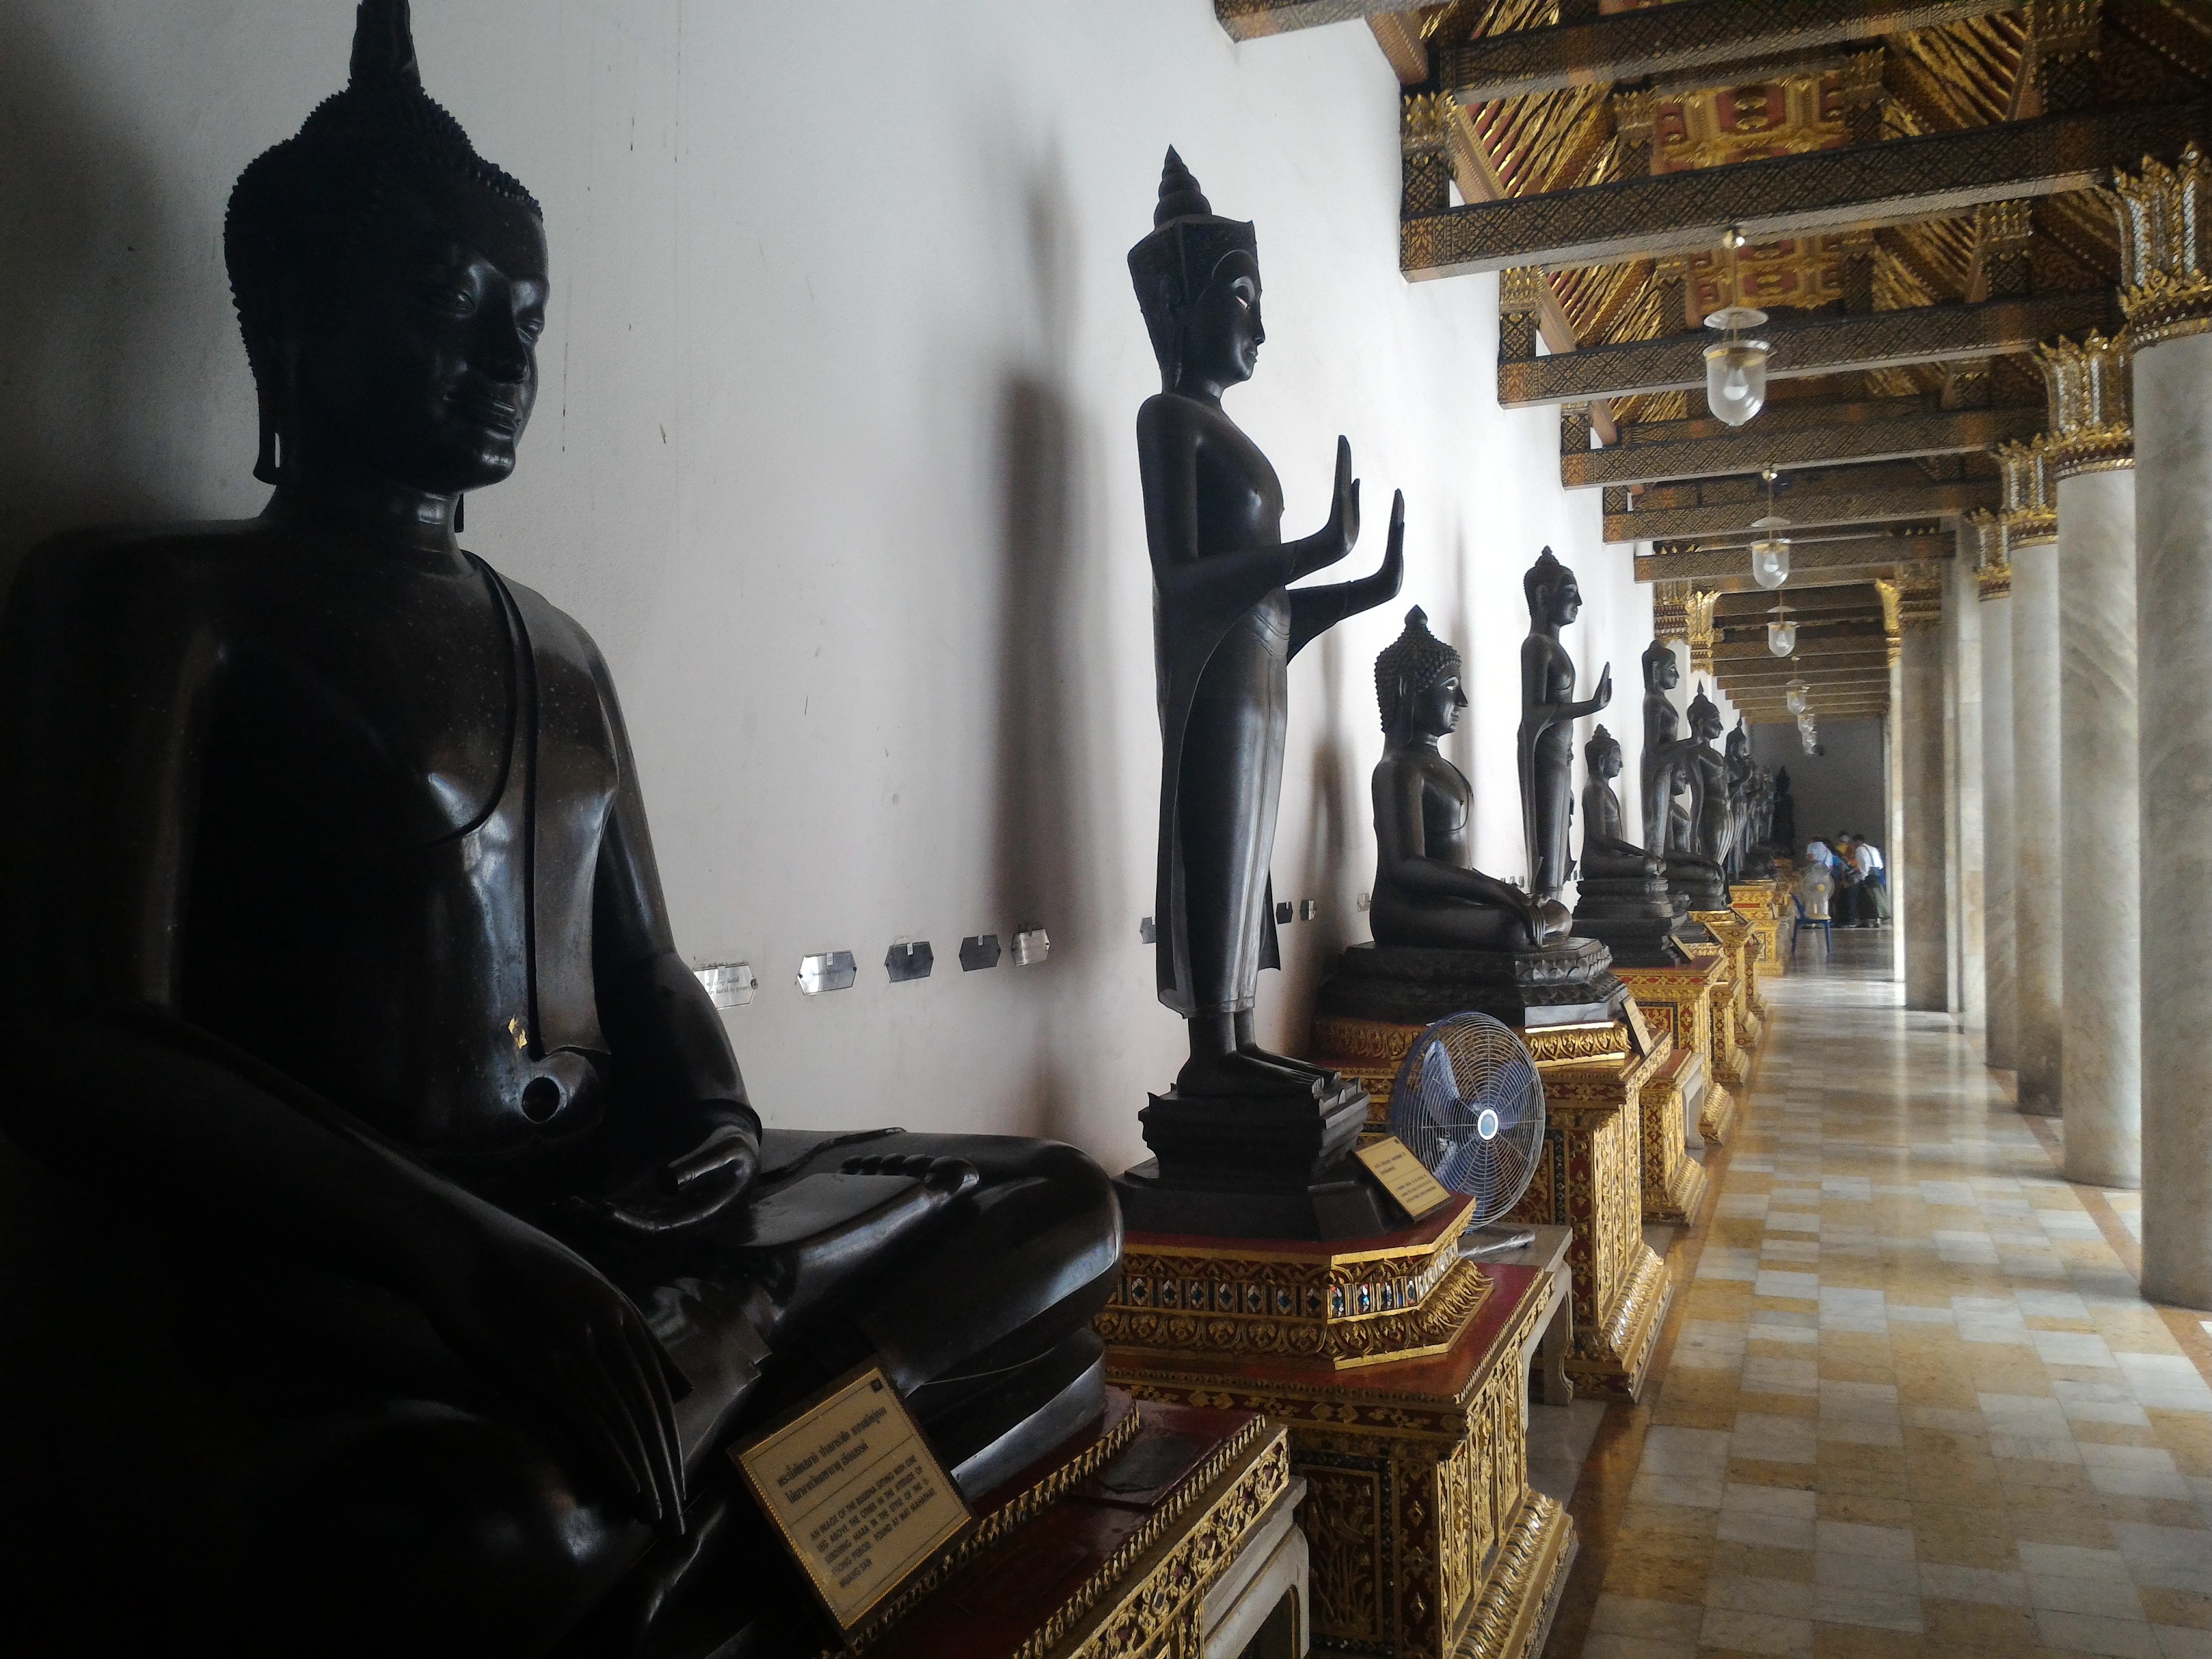
architecture, statue, peace, buddhist, buddhism, religion, measure, thailand, interior design, art, faith, buddha, culture, beautiful, image, tourist attraction, merit, monks, buddha statue, arhat, thailand temple, adoration, holy thing, what respect, religious place, phra stand, ancient history